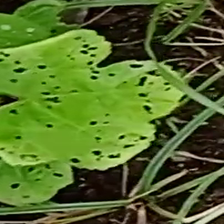
Weed species: Little_Mallow(Malva parviflora)